Evarts-McWilliams House

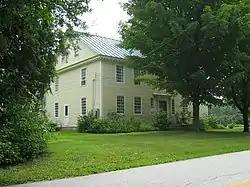

The Evarts-McWilliams House is a historic house on Georgia Shore Road in Georgia, Vermont. Built about 1799, it is a prominent example of Federal period architecture in northwestern Vermont. It was listed on the National Register of Historic Places in 1982.